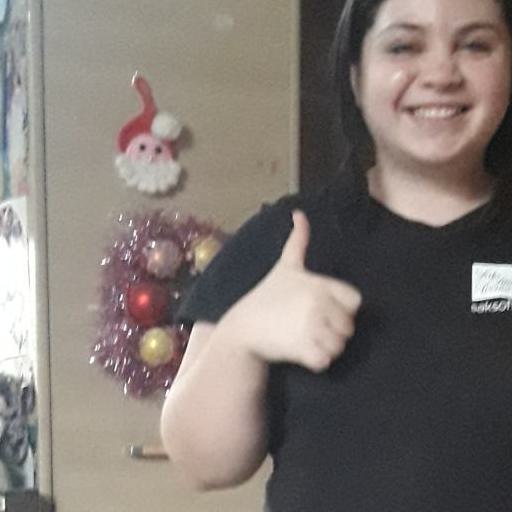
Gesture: like